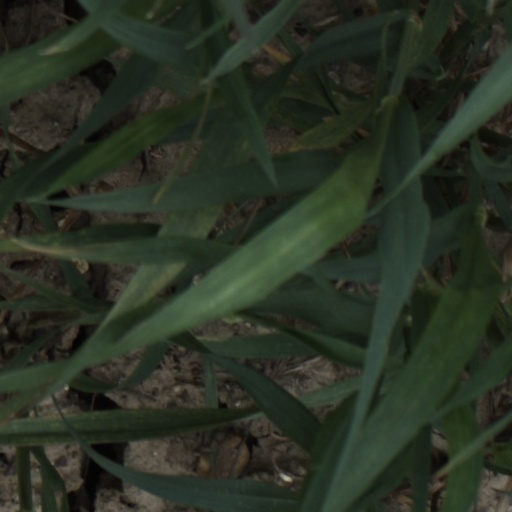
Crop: wheat